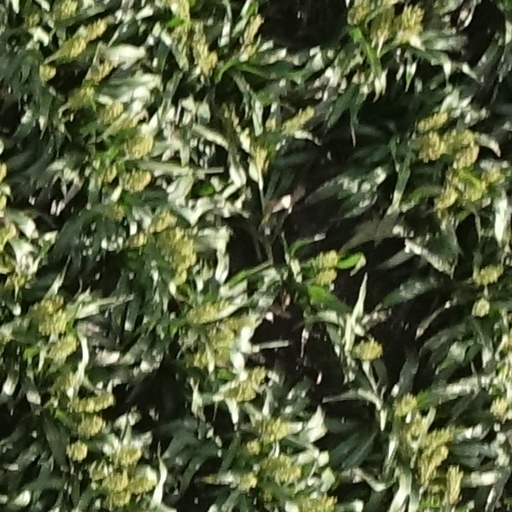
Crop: sorghum